WIMEX Group

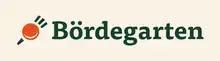
"Bördegarten" vegetable brand logo

WIMEX owns more than 8000 hectares of arable land for feed cultivation using conventional farming methods. Most of the cultivation is carried out by the subsidiary Agrargesellschaft Wulfen mbH. The produce, mainly grain and corn, is used for the group's internal feed supply.